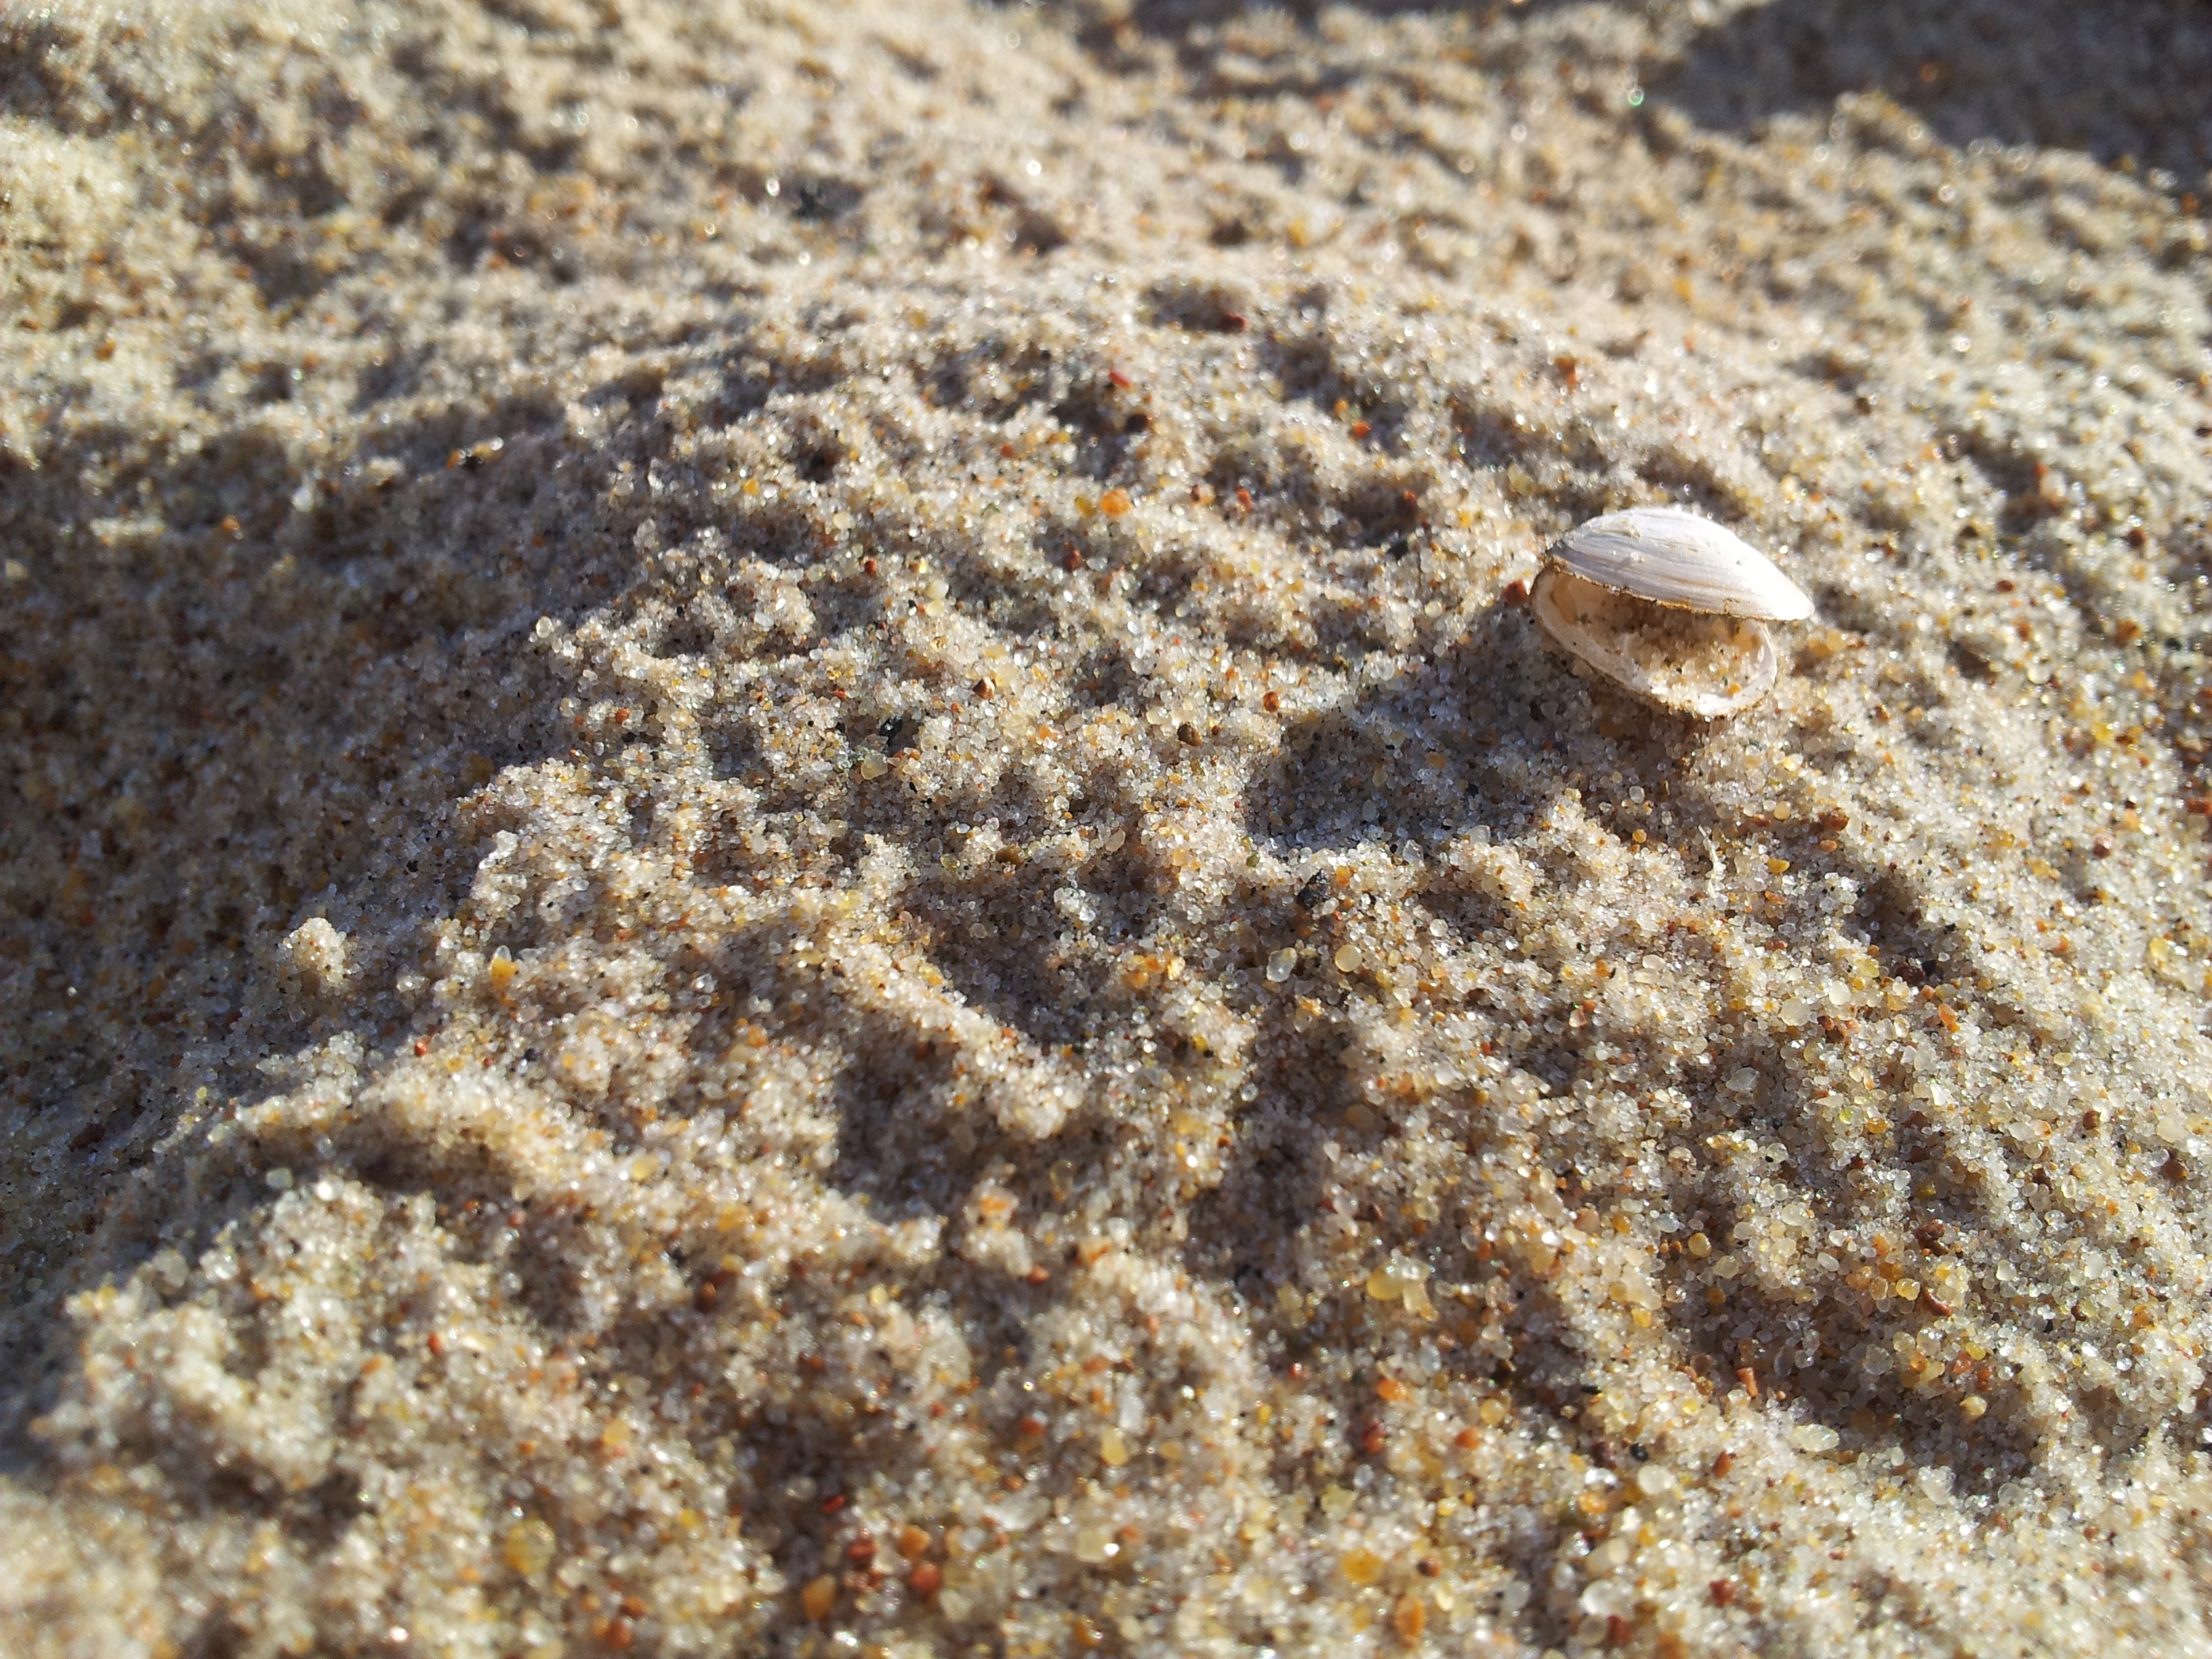
beach, nature, sand, rock, summer, insect, soil, shell, invertebrate